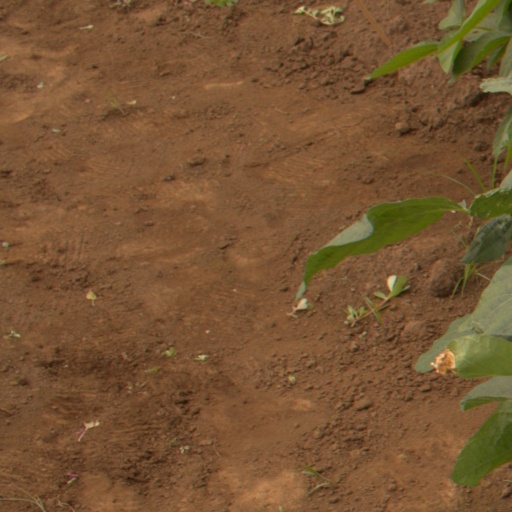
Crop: soybean